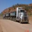
Label: truck